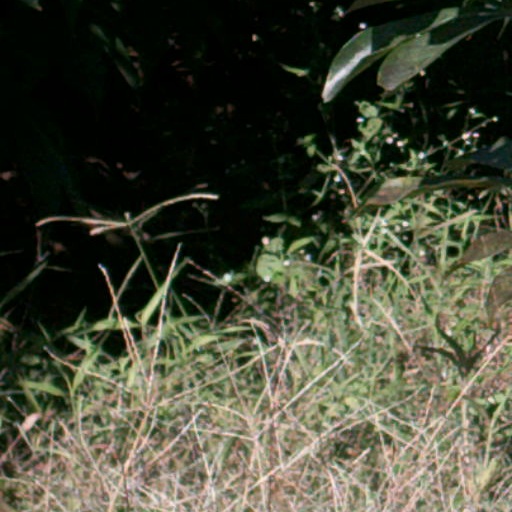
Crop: cassava